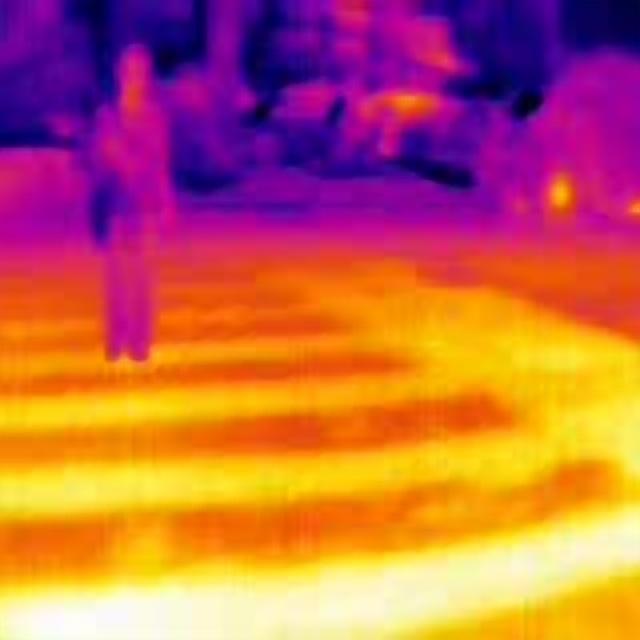
Detected objects:
label: person